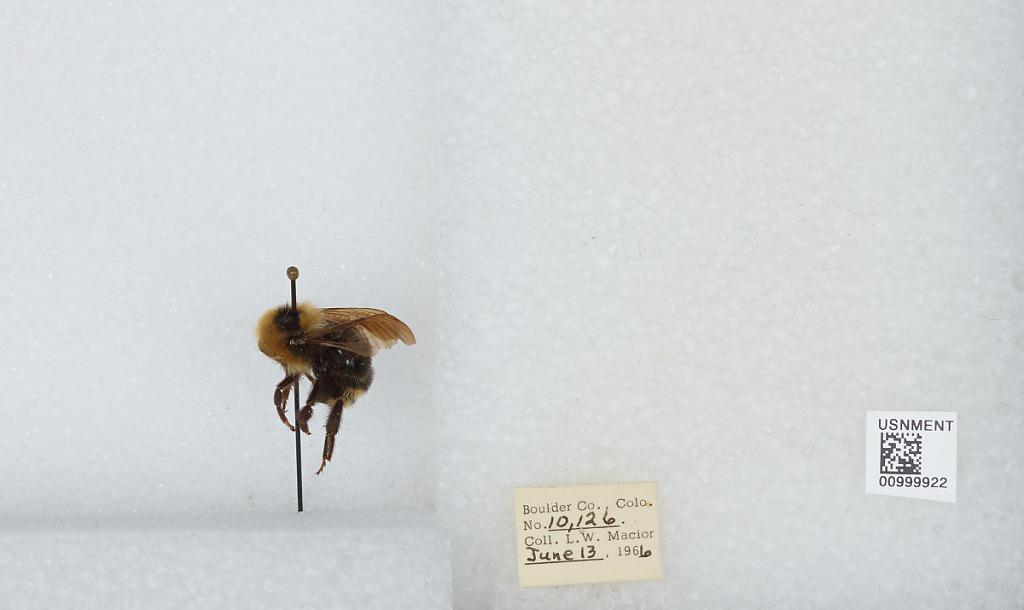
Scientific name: Bombus (Psithyrus) insularis (Smith)
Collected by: L. Macior
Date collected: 1966-6-13
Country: United States
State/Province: Colorado
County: Boulder
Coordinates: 40.015, -105.27